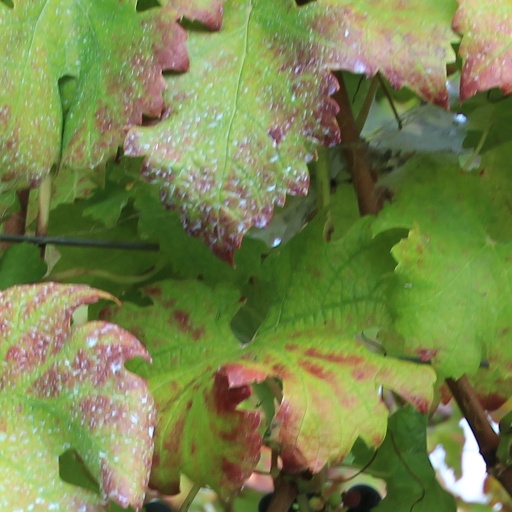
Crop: grape